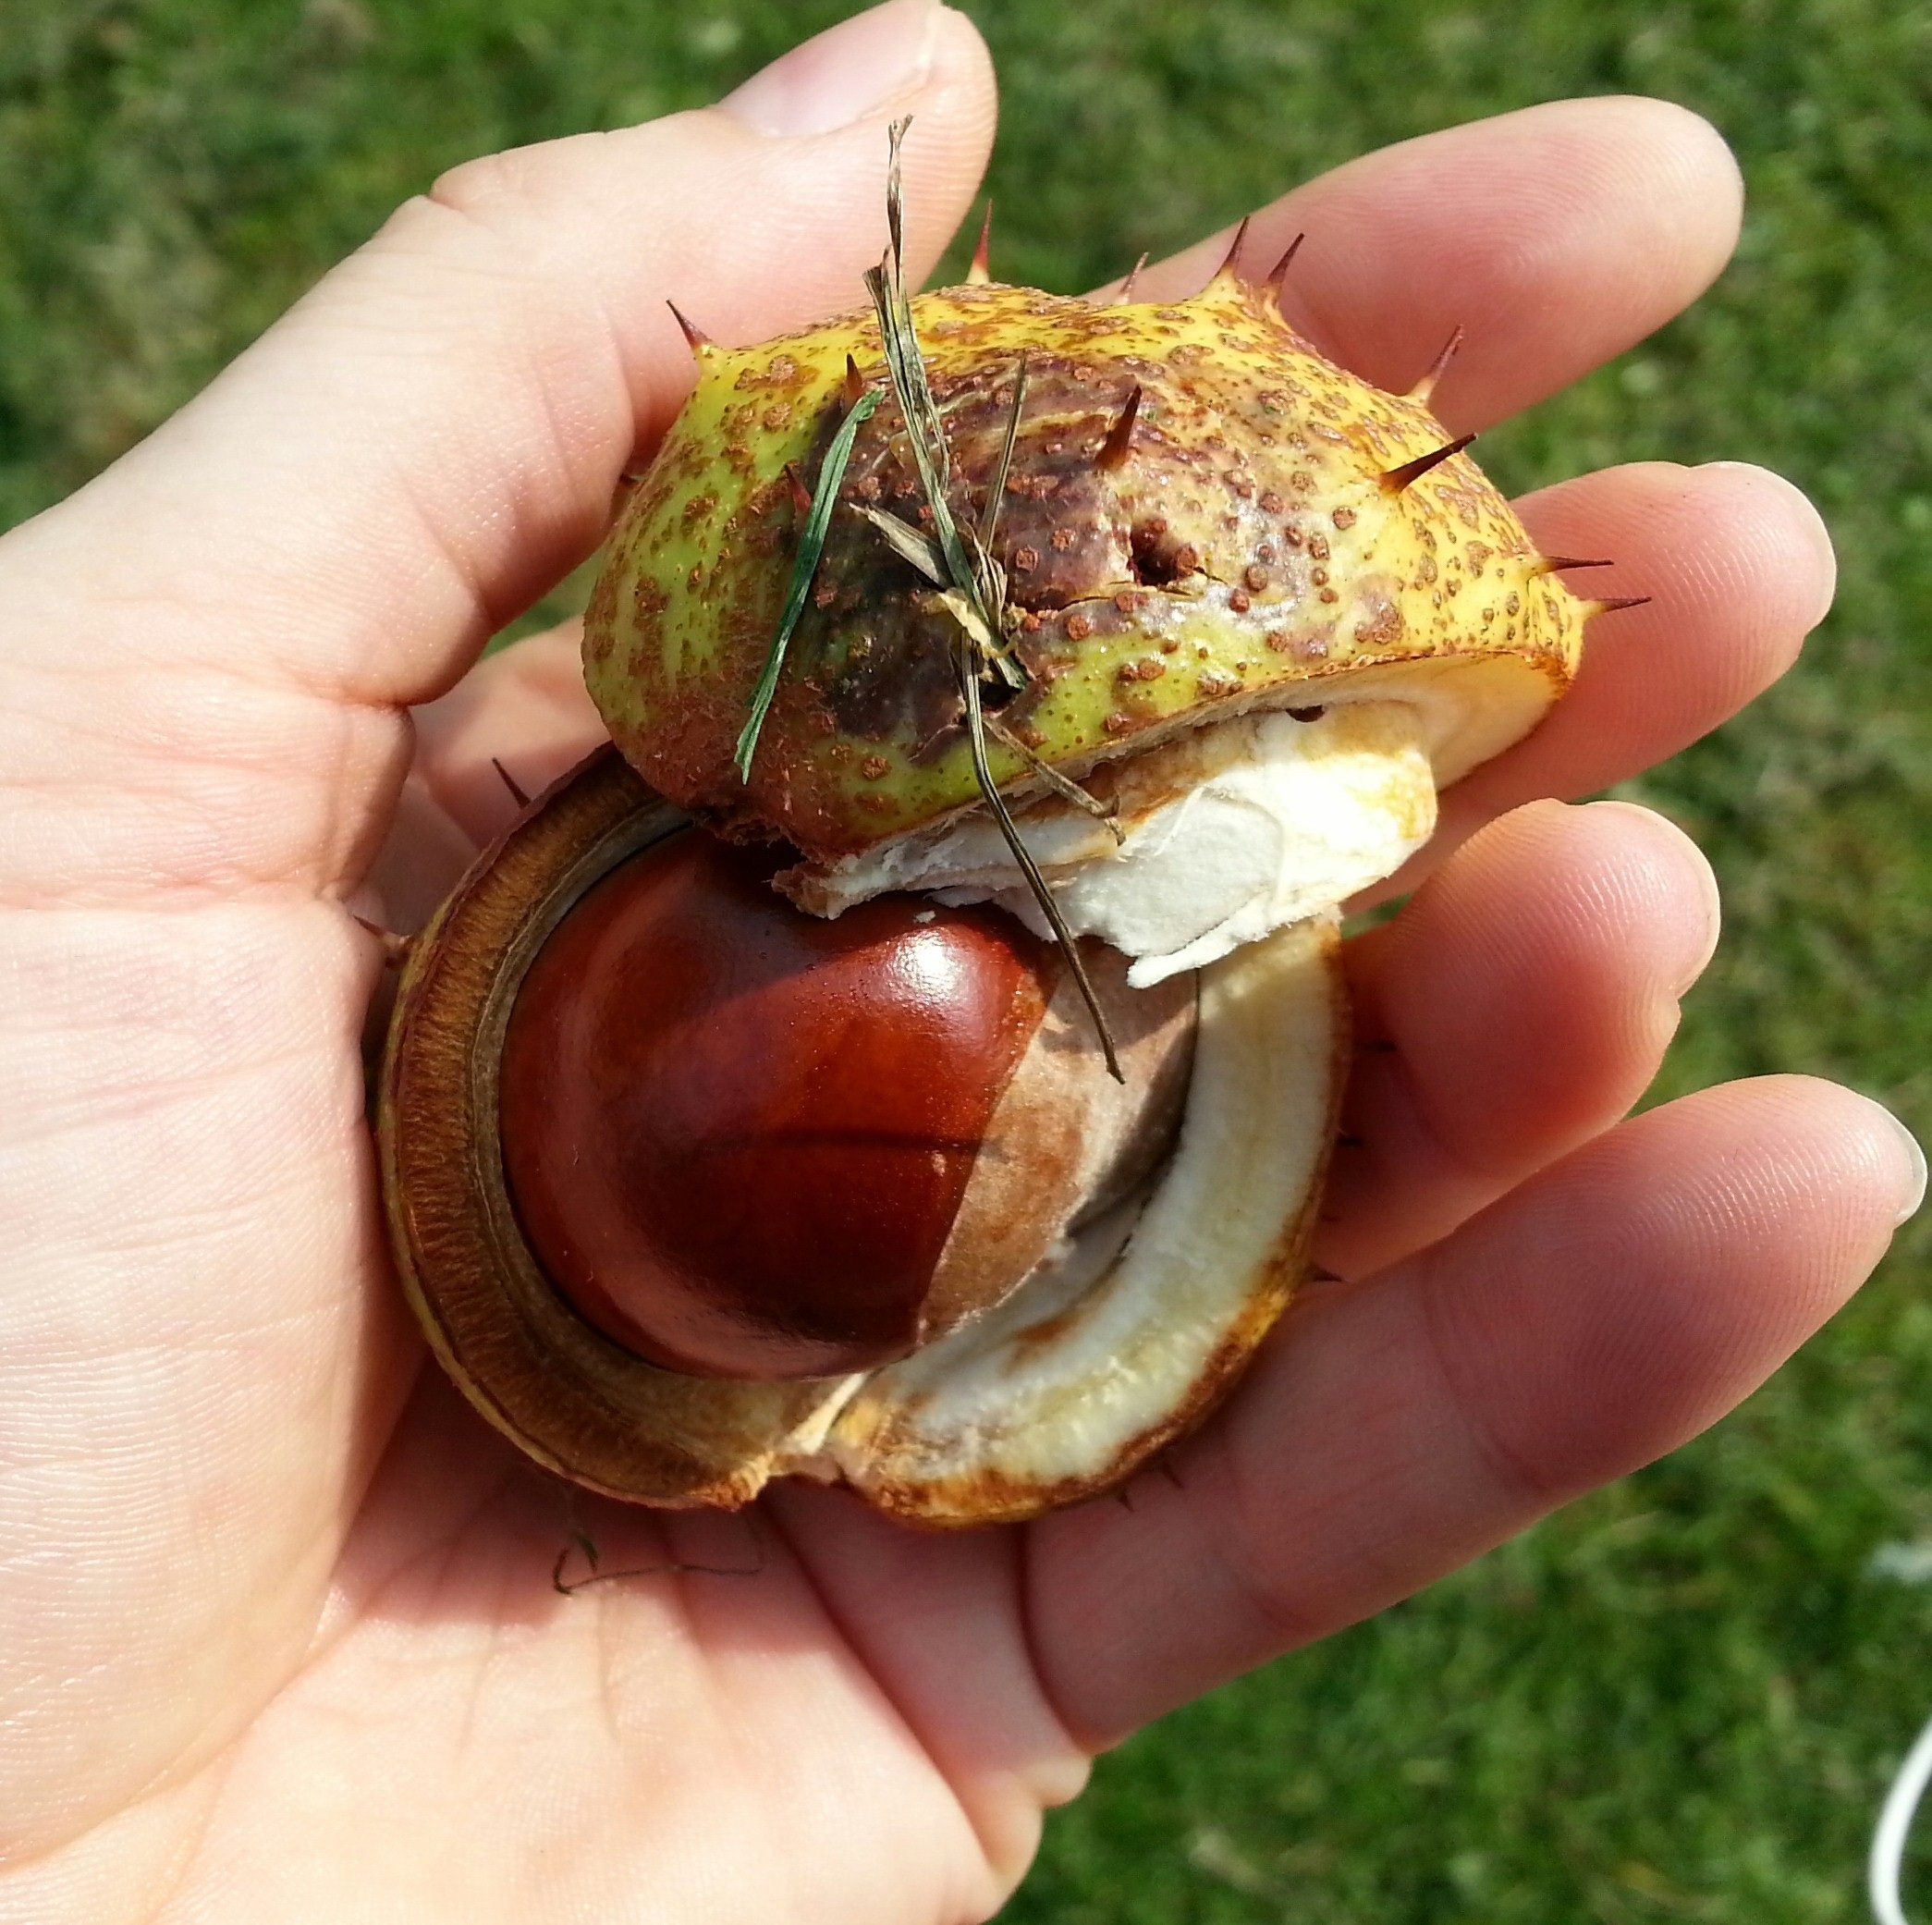
hand, leaf, flower, food, produce, autumn, amphibian, chestnut, macro photography